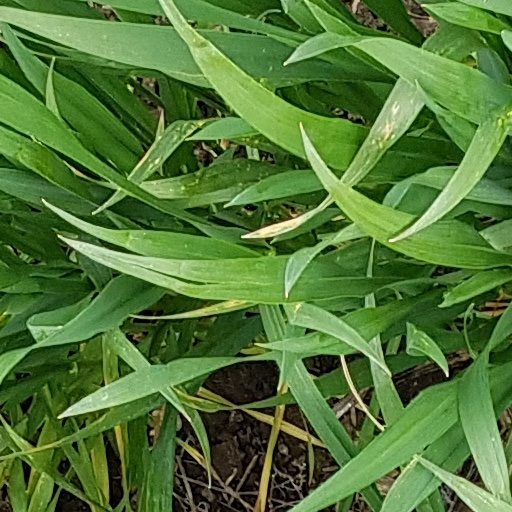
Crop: wheat